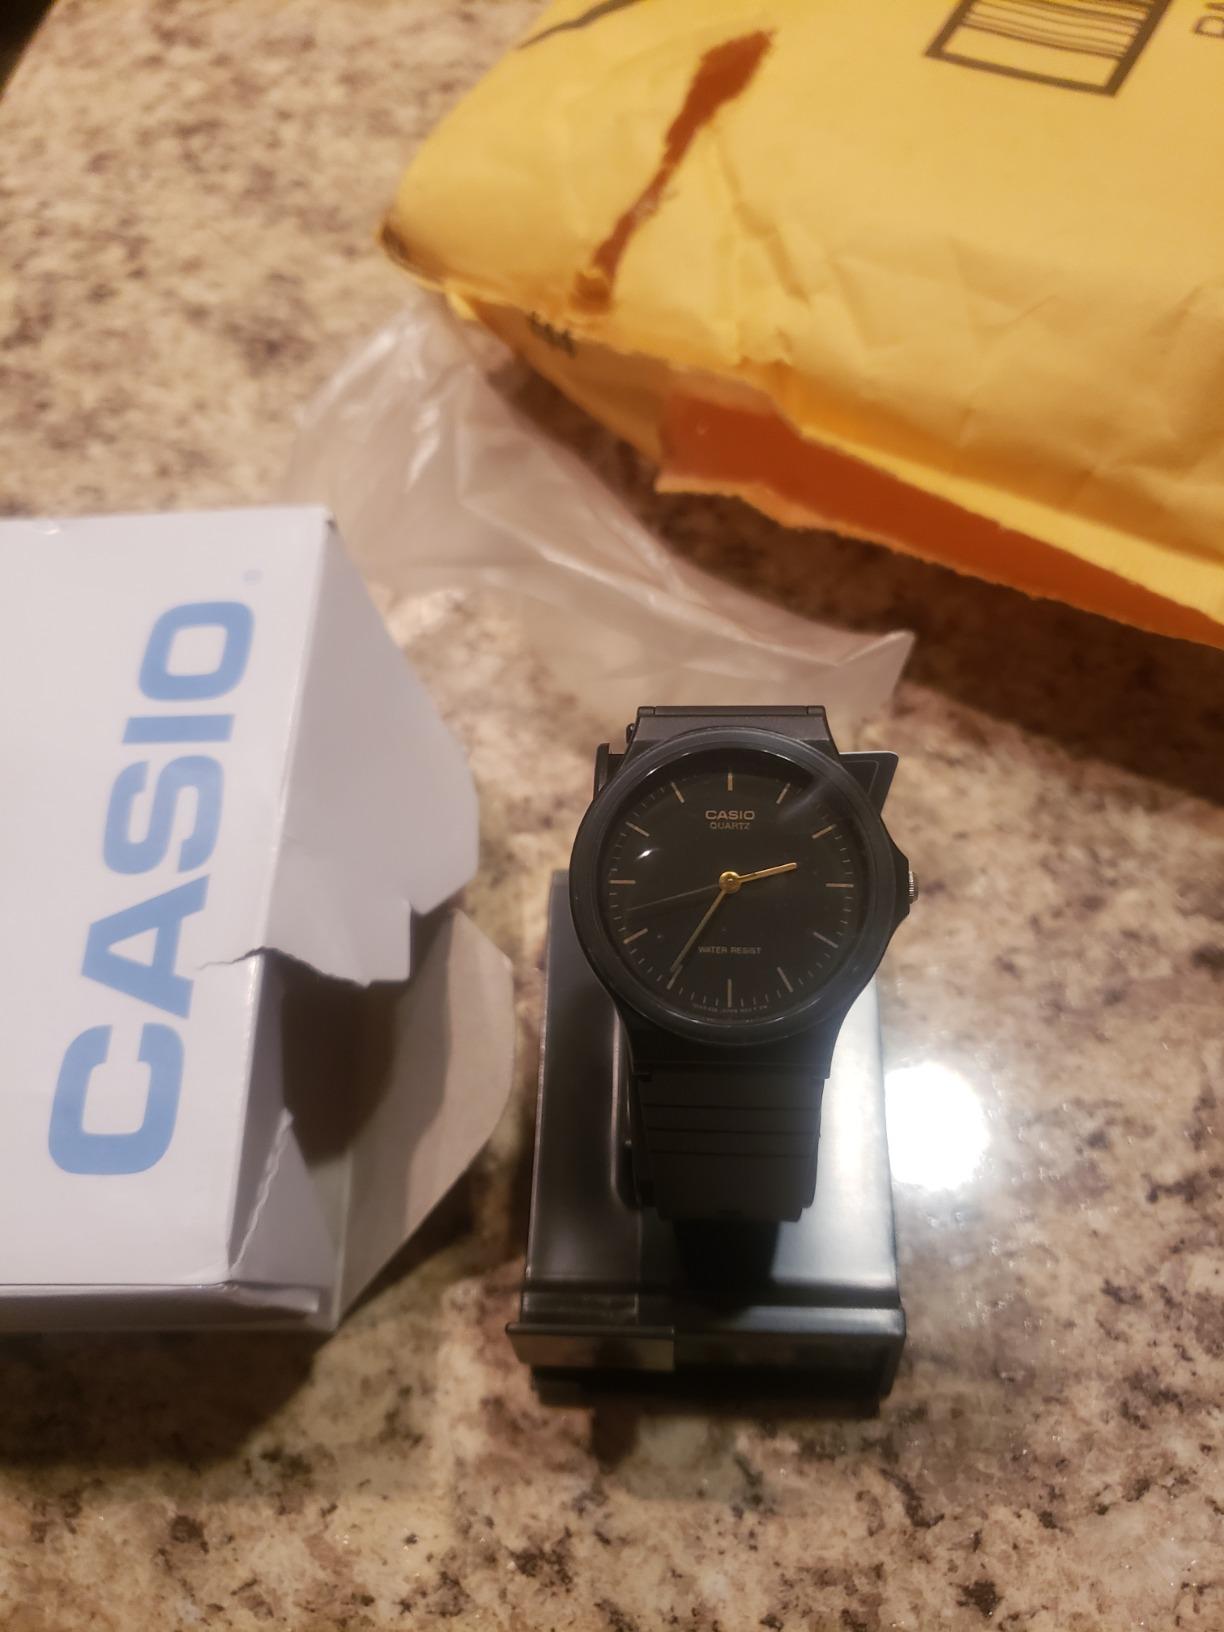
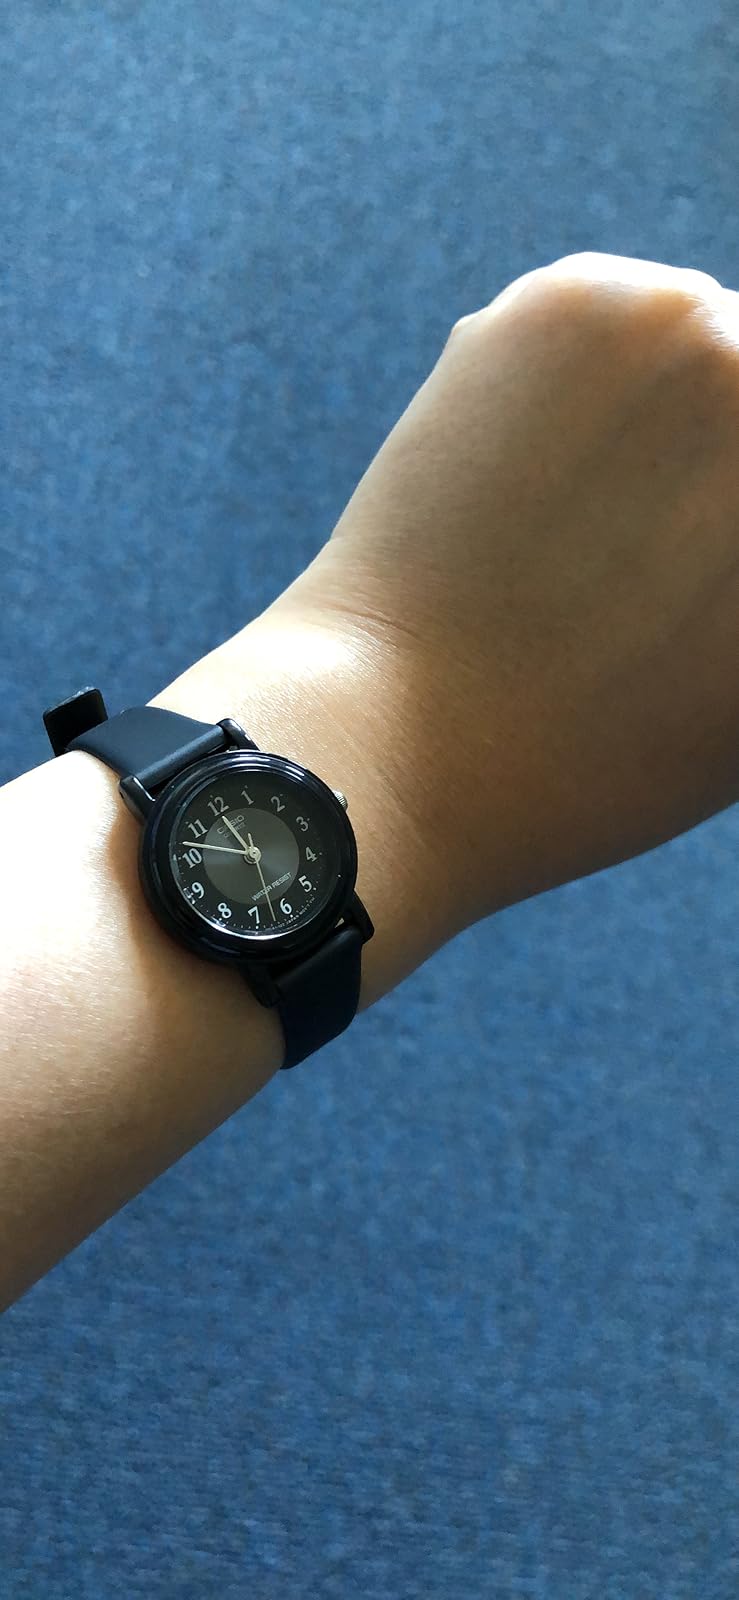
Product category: accessories_watch
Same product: no